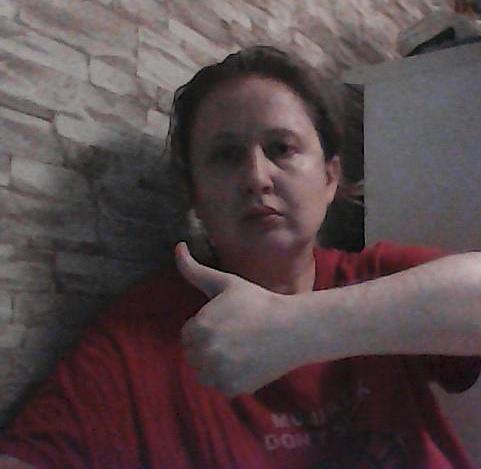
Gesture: like